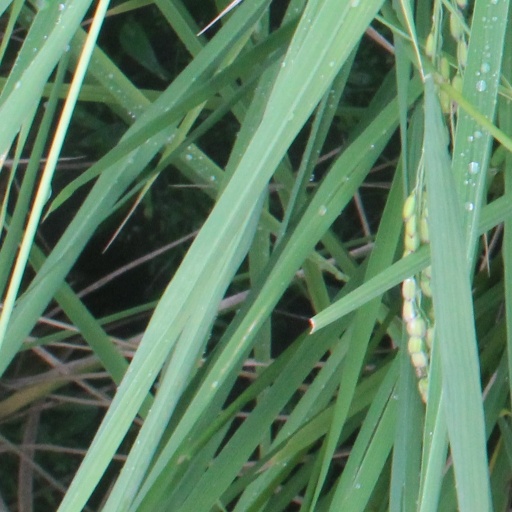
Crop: rice